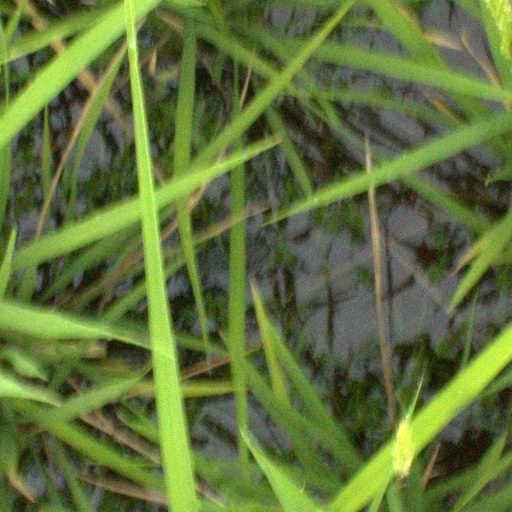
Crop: rice